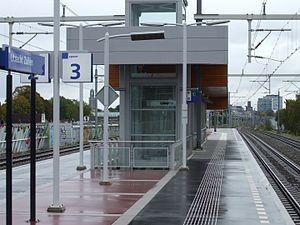
Cette liste des gares des Pays-Bas énumère les gares ferroviaires existantes des Pays-Bas, ainsi que les gares en projet ou en cours de réalisation. Les gares fermées et désaffectées font l'objet d'une liste séparée.